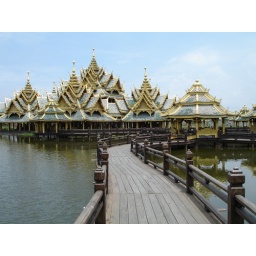
A series of small temples on the water accessible only by bridge